Answer in natural language. Considering the relative positions, is Doorway (marked C) above or below dining table (marked B)? Choose between the following options: below or above
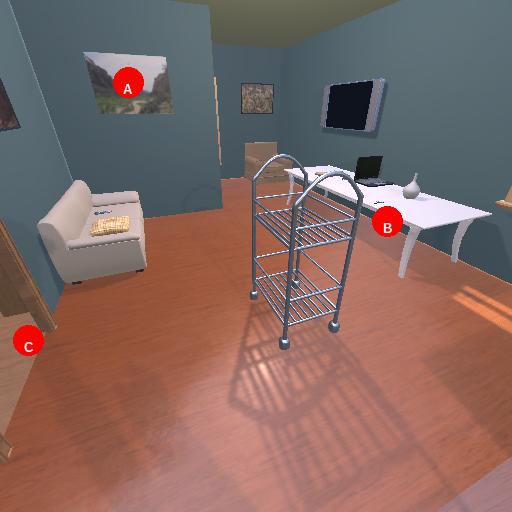
<answer>below</answer>